Education in Rwanda

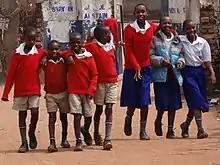
Education in Rwanda

Belgium created a plan to provide elementary school to as many children as possible from World War I to World War II, under a League of Nations mandate. The majority of schools were run by religious organisations and received government support if they followed the Belgian curriculum and other rules. A Belgian census of 1933 led to the measurement and the classification of the population along racial and ethnic lines. Tutsis were given access to the best education at the prestigious Astrida Secondary School and groomed for colonial administrative jobs, ethnic tensions grew as a result. Hutus were often used as forced labor and many migrated to surrounding countries. The tensions grew up until 1959 when civil war broke out and many Tutsis were killed. Others went into exile.